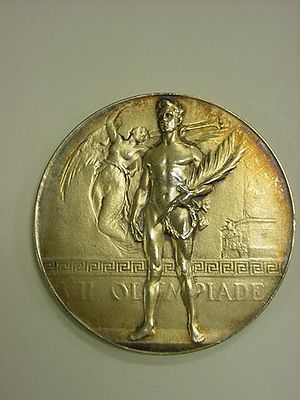
Boksning under sommer-OL 1920 / Medaljer efter land
Guldmedalje fra OL 1920
Boksning under Sommer-OL 1920 i Antwerpen blev afviklet fra den 21. til den 23. august. Boksning var for tredje gang på det olympiske program, og der stillede et rekordstort antal boksere op til konkurrencen. Der deltog 116 boksere fra 12 nationer. Der blev i den olympiske bokseturnering bokset i de otte klassiske vægtklasser.